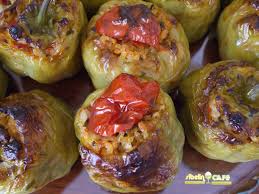
Yemek: biber_dolmasi